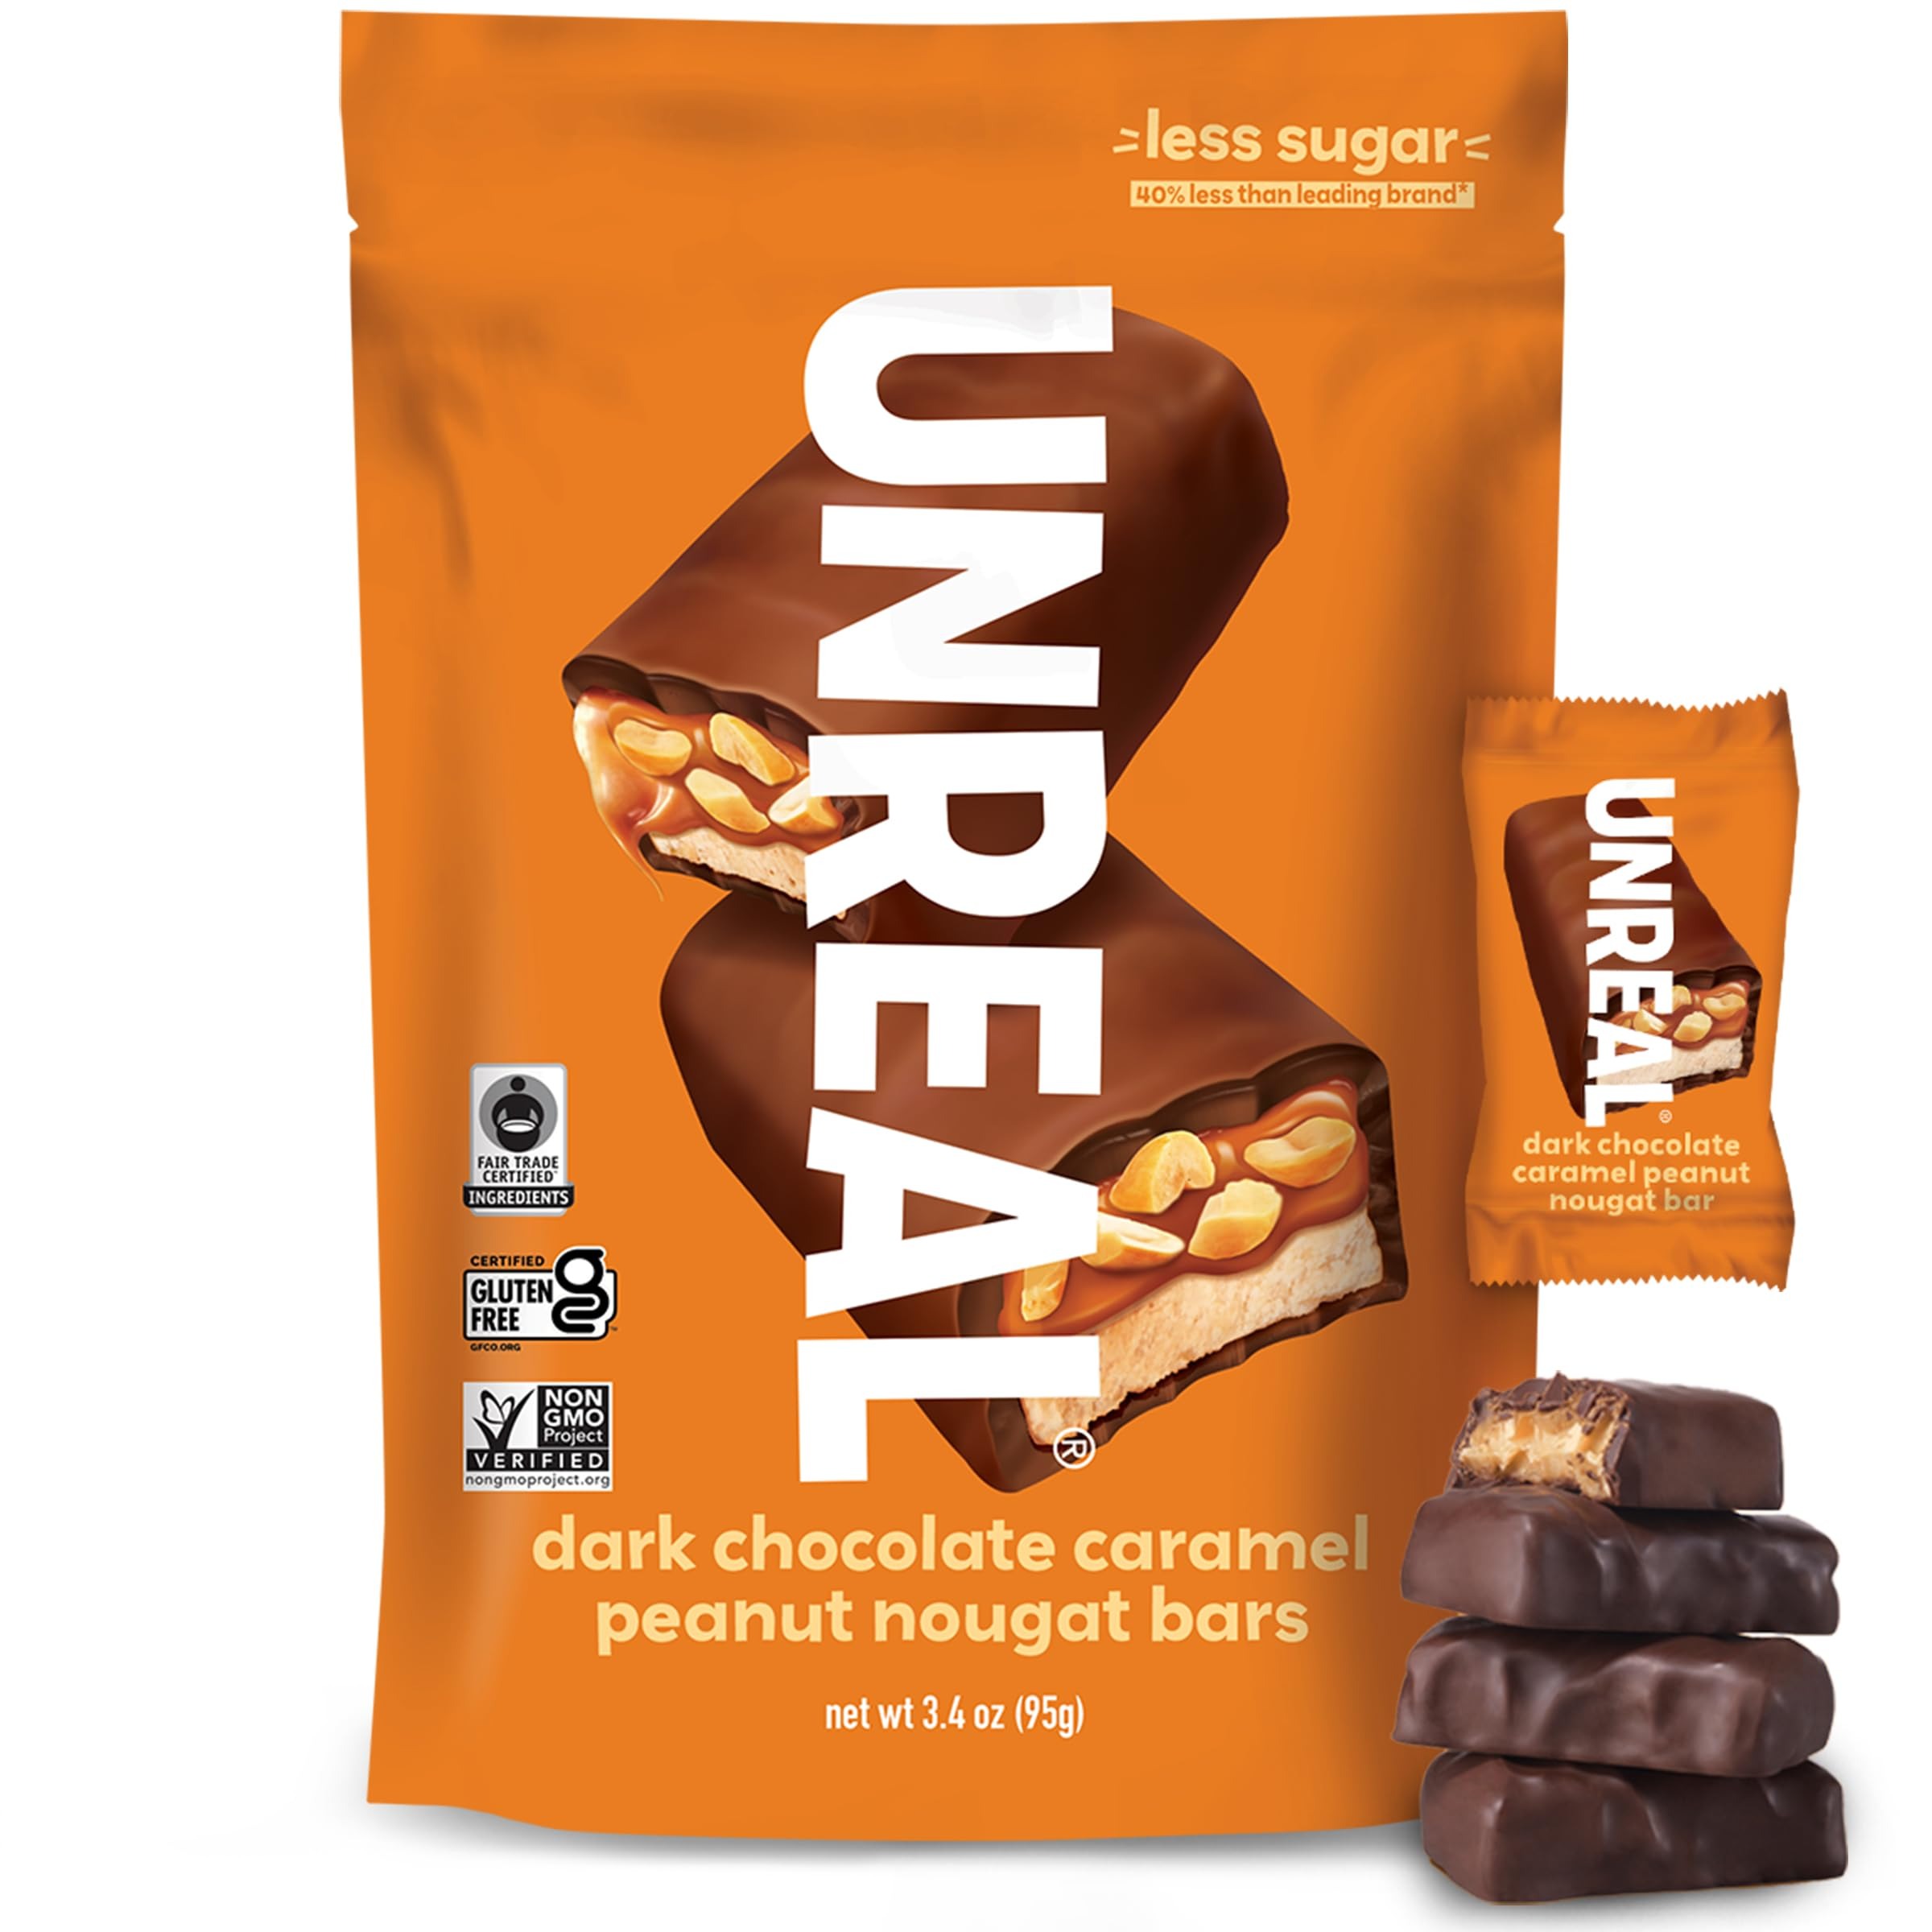
Item Name: UNREAL Dark Chocolate Caramel Peanut Nougat Bars (1 Bag), 70% Organic Ingredients, Fair Trade, Non-GMO, No Corn Syrup, Sugar Alcohols, Soy, 3.4oz
Bullet Point 1: INDIVIDUALLY WRAPPED: Each bag contains individually wrapped dark chocolate, peanut, and caramel nougat bars perfect for lunches, snacking, on the go, or to add to your baked goods!
Bullet Point 2: NOTHING TO SNICKER AT: dark chocolate enrobes a fluffy nougat topped with peanuts and caramel. It’s the only caramel nougat bar available without soy ingredients!
Bullet Point 3: UNREAL QUALITY: our bars are made in small batches with over 70% organic ingredients. They are certified Fair Trade, non-GMO and use sustainably sourced palm oil.
Bullet Point 4: LESS SUGAR, MORE GOOD: Each bar has 6 grams of sugar which is 40% less sugar than the leading brand.
Bullet Point 5: UNREAL is on a mission to build a world where you don't have to be afraid of your food, starting with your favorite indulgent snacks. Anytime you see the UNREAL name, you know that means our products are always made with Fair Trade and sustainable
Value: 3.4
Unit: Ounce

Price: 7.1